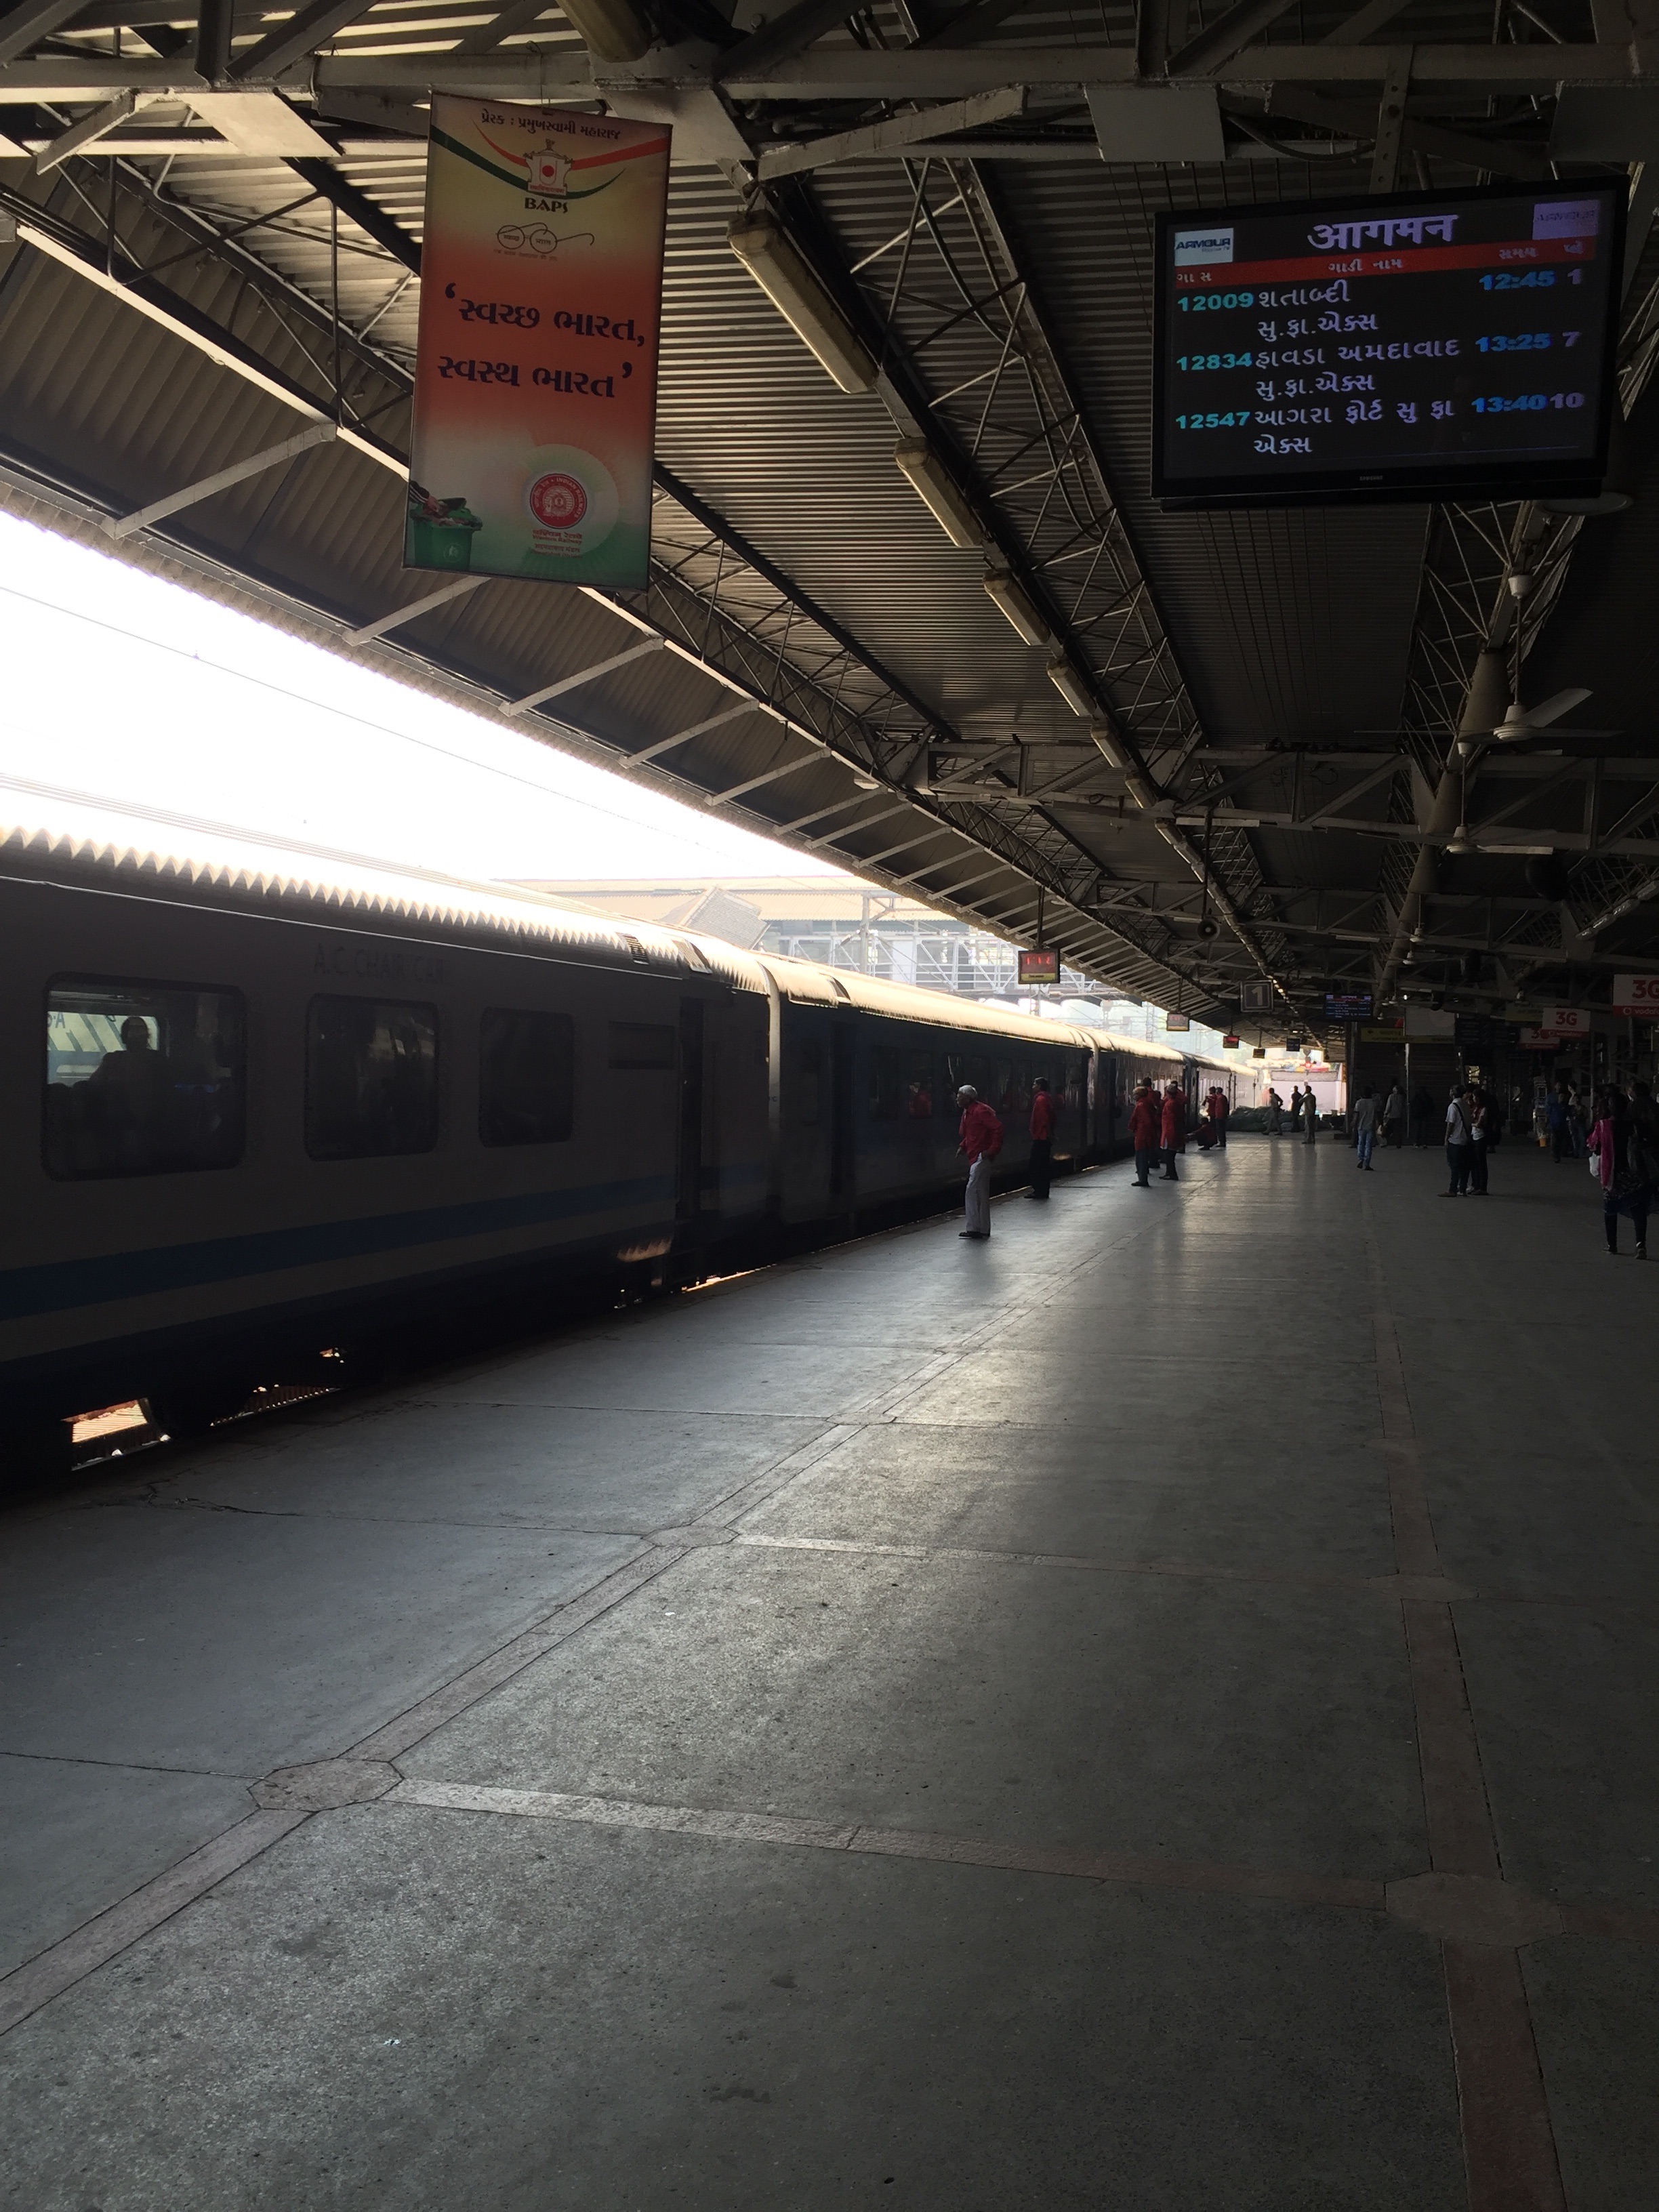
night, train, subway, transport, vehicle, train station, lane, public transport, infrastructure, shape, urban area, rapid transit